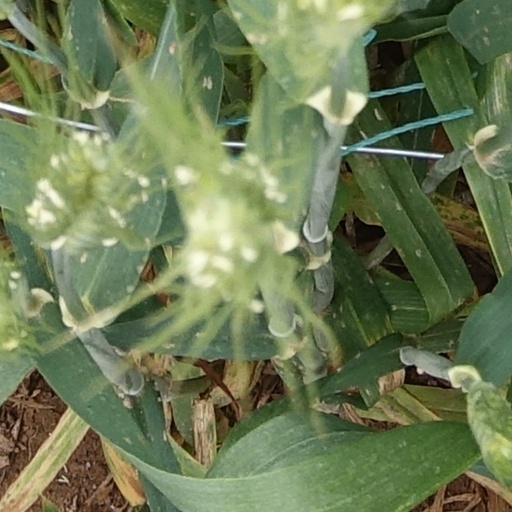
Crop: wheat